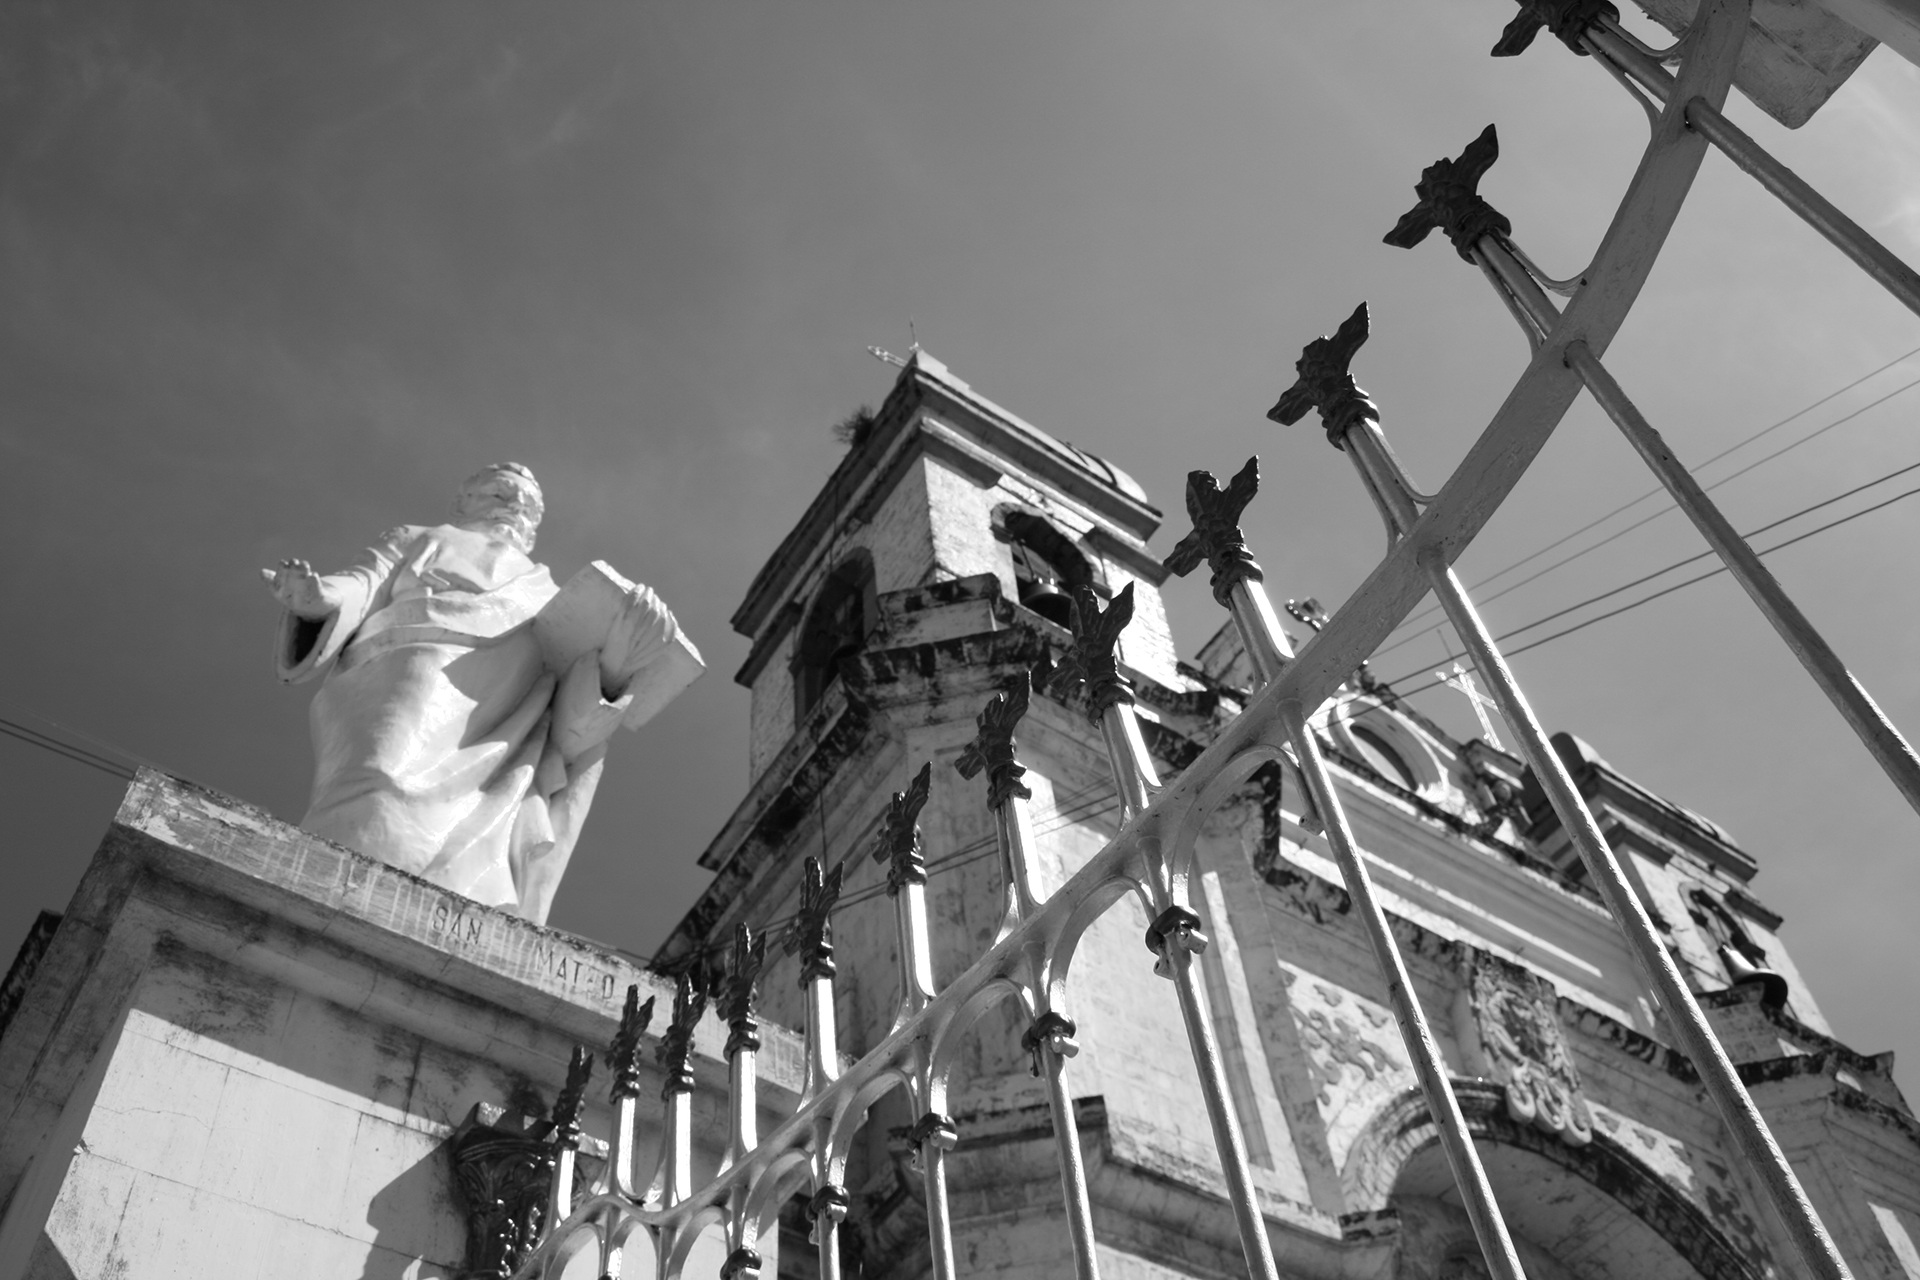
black and white, architecture, white, photography, building, old, city, skyscraper, stone, monument, travel, statue, religion, landmark, facade, church, cathedral, black, monochrome, christian, tourism, lighting, sculpture, religious, catholic, marble, saint, history, christianity, monochrome photography